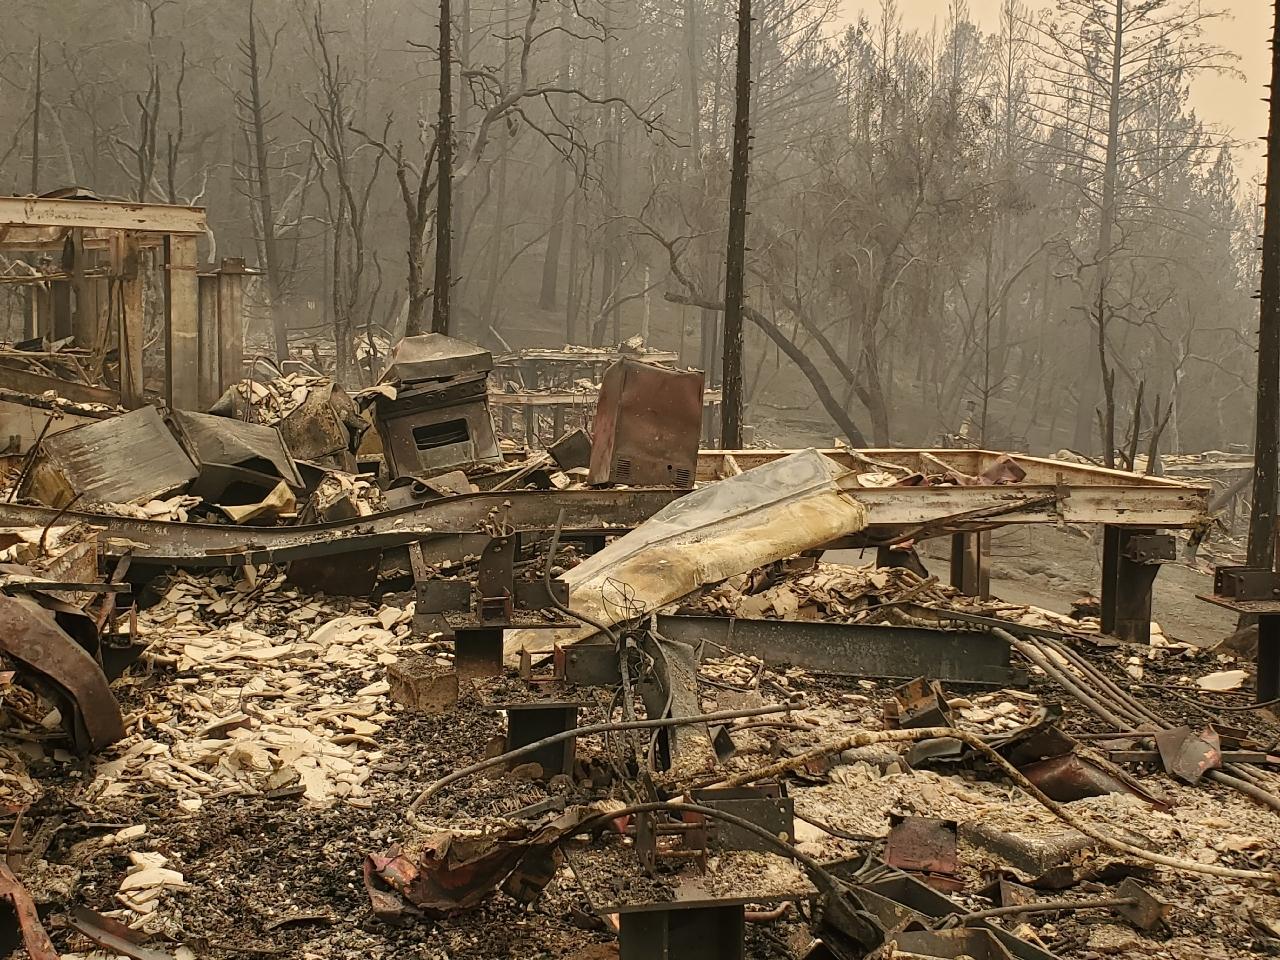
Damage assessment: destroyed